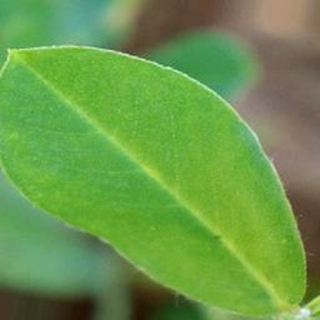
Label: healthy_groundnut